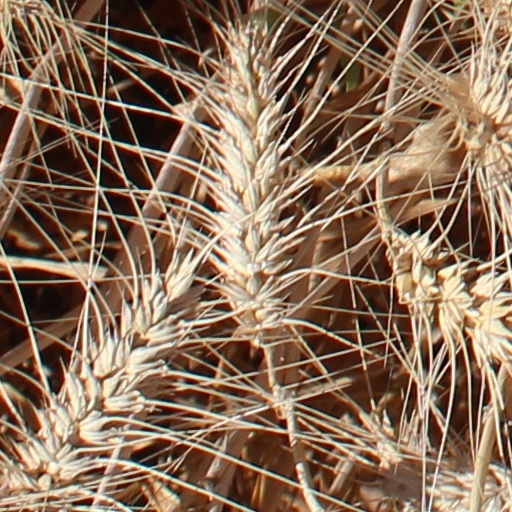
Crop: wheat